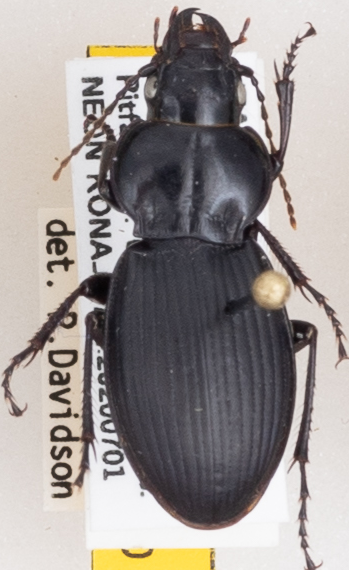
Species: Cyclotrachelus sodalis colossus
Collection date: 2020-07-01
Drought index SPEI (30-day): -0.674
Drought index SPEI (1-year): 0.786
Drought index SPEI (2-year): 1.85